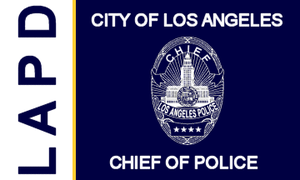
Le chef du Los Angeles Police Department dirige le Los Angeles Police Department, aux États-Unis. Le COP est le plus haut gradé des services de police. Il est nommé par le maire et doit être approuvé par la commission de la police et le conseil municipal. Il peut exercer un maximum de deux mandats de cinq ans.